Andre Chase

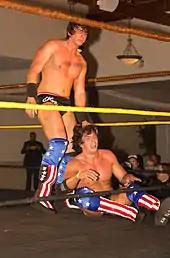
Harlem (standing) and Lance Bravado in the ring at a Chikara show in June 2012

On November 12, 2011, The Bravado Brothers debuted for Chikara, losing to 3.0 (Scott Parker and Shane Matthews). Throughout 2012, they made sporadic appearances for the promotion, including participating in the 2012 "torneo cibernetico" on November 18, as part of Team Kevin Steen. On May 18, 2013, the Bravados returned to take part in the 2013 Tag World Grand Prix, but were eliminated in the first round by The Batiri (Kodama and Obariyon).